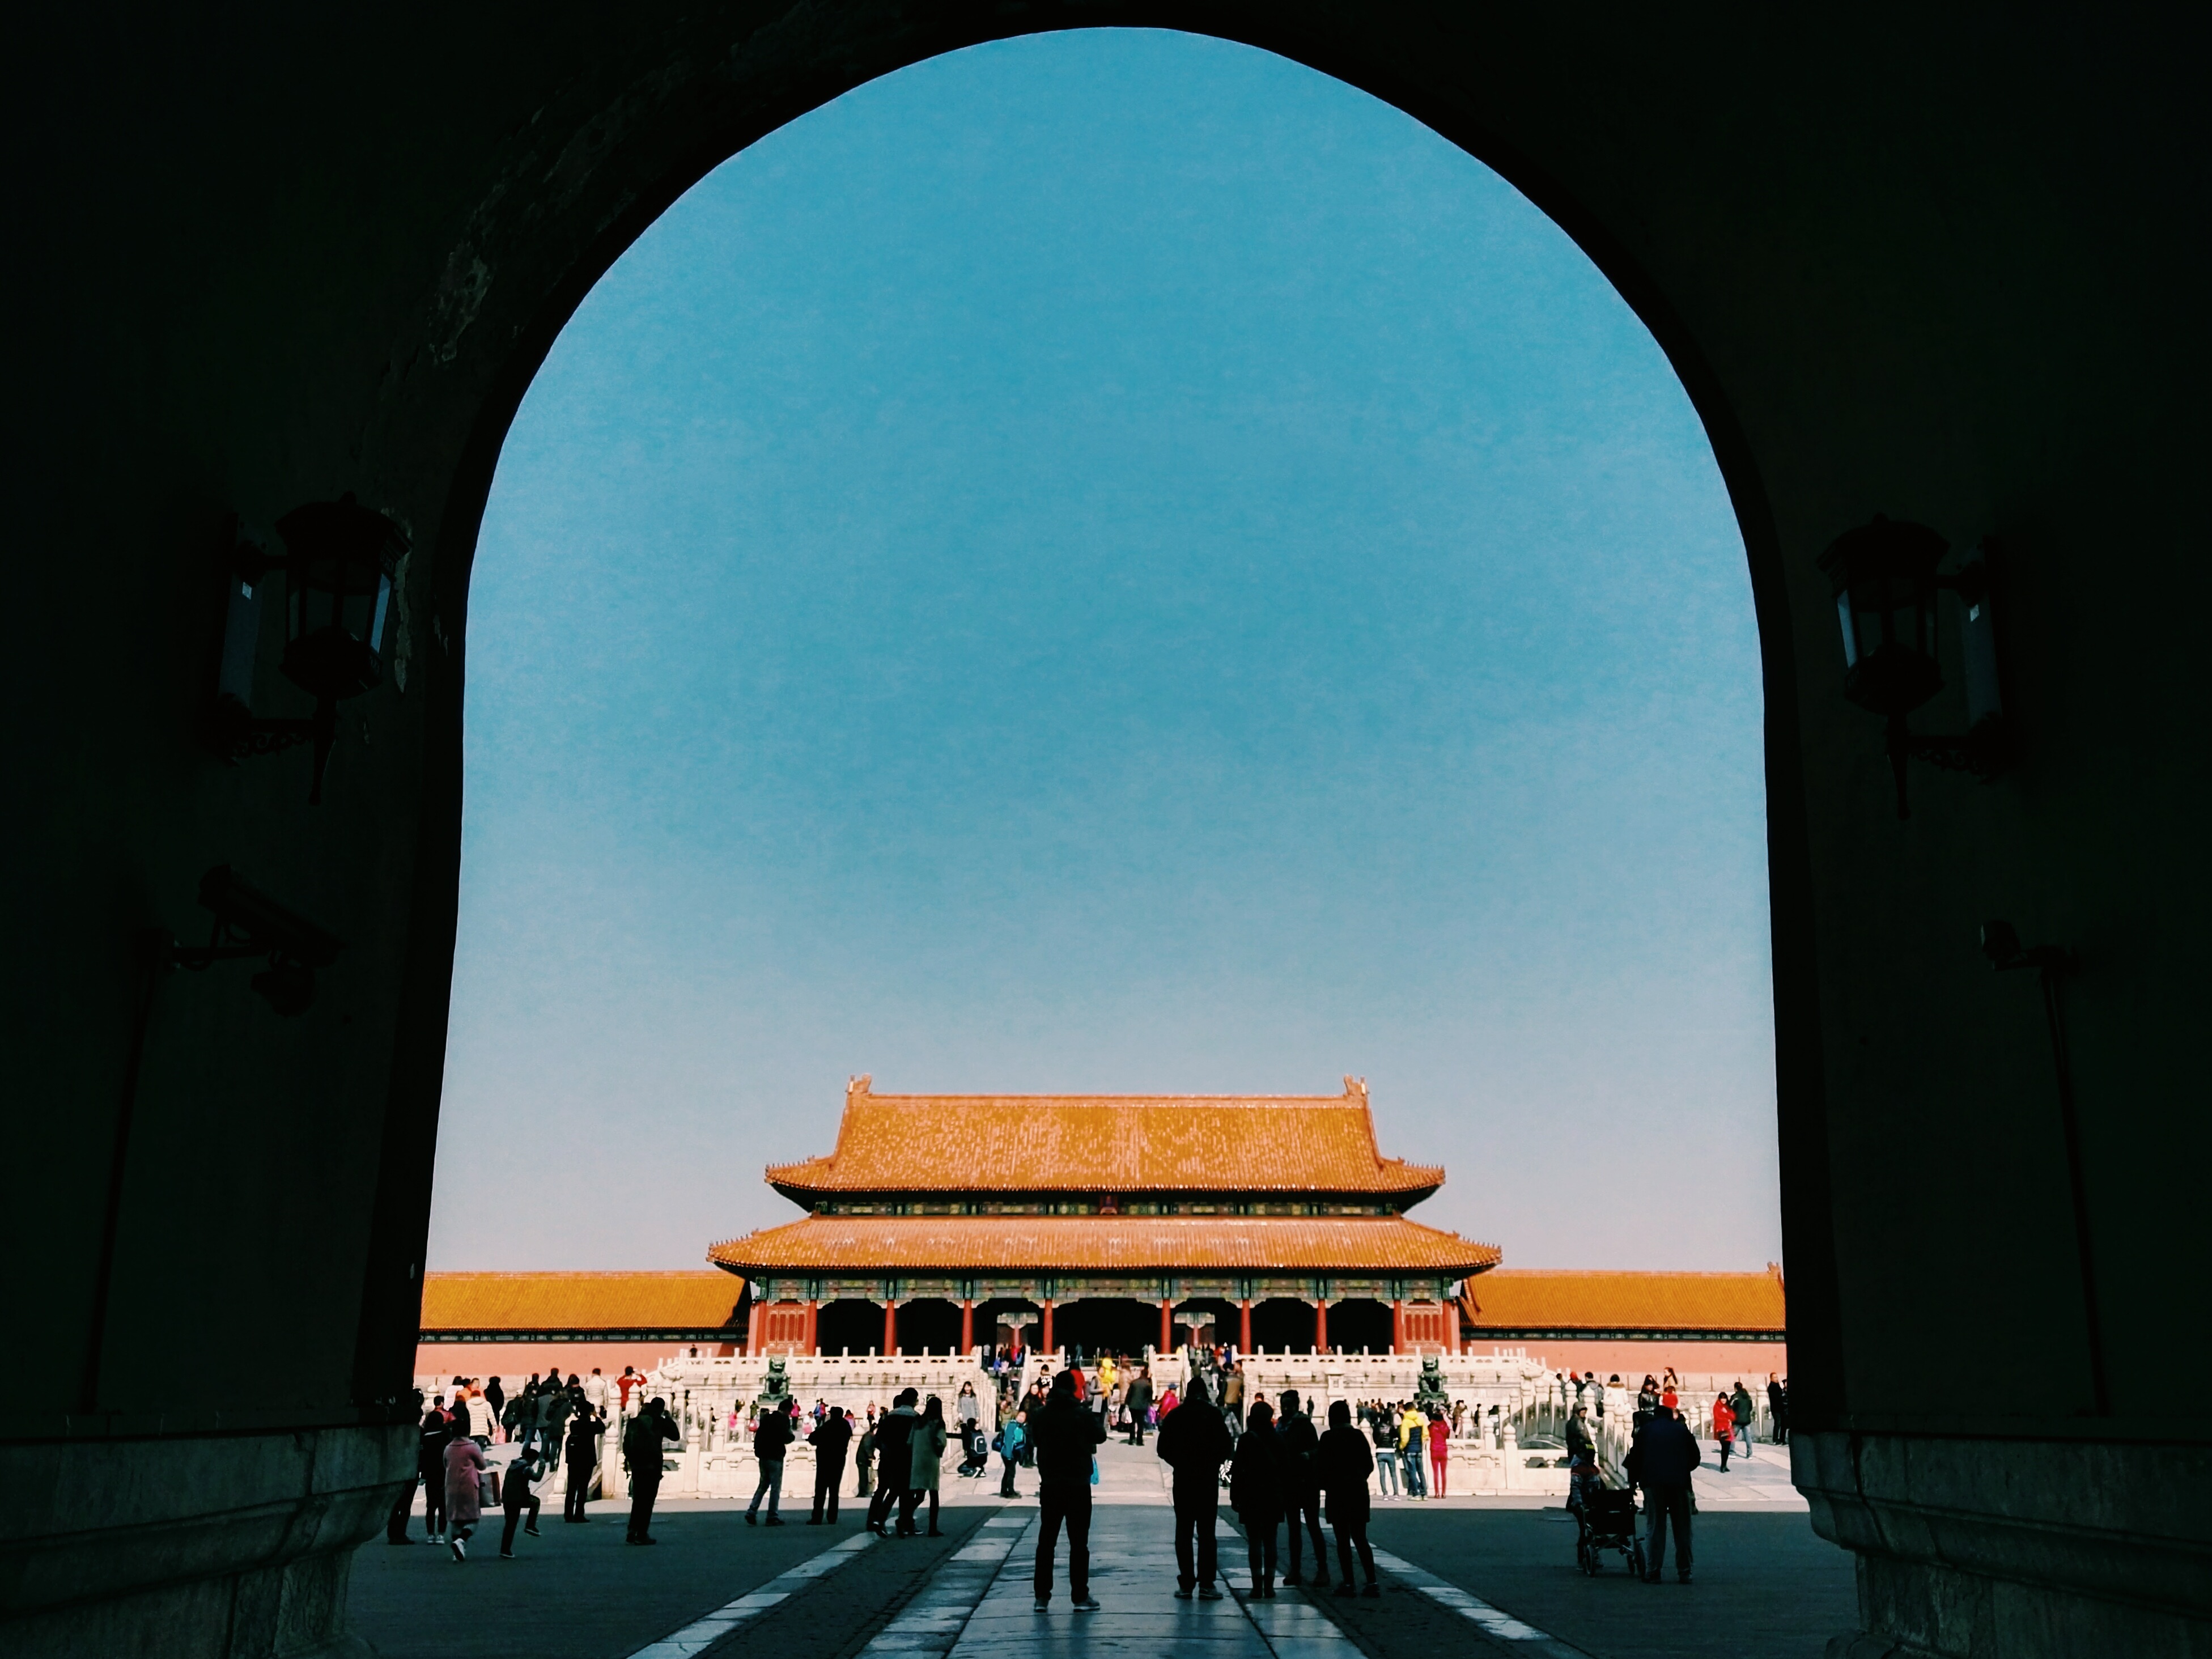
architecture, monument, arch, landmark, place of worship, temple